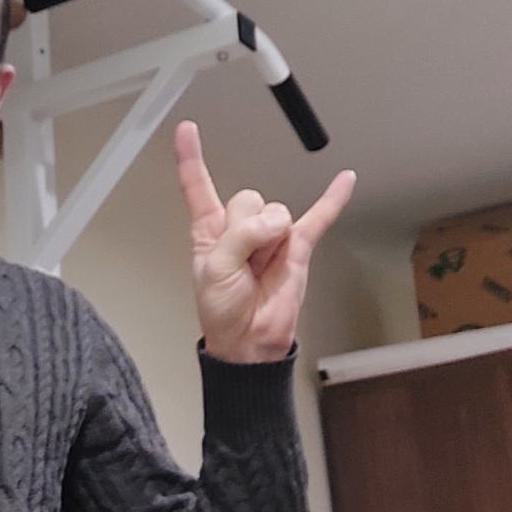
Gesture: rock